Handmaids of Charity

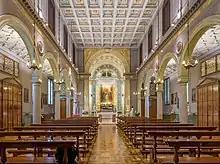
Handmaids of Charity chapel in Brescia.

The Handmaids of Charity (Italian: "Ancelle della Carità"; Latin: "Congregatio Ancillarum a Charitate"; abbreviation: "A.D.C.") is a religious institute of pontifical right whose members profess public vows of chastity, poverty, and obedience and follow the evangelical way of life in common.